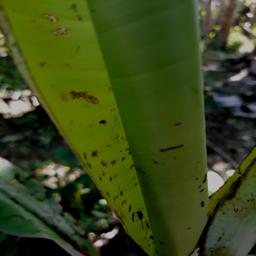
Label: BANANA APHIDS